Penang Hill Railway

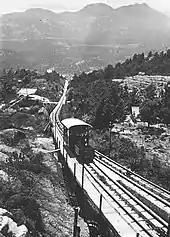
Penang Hill Railway in the 1920s

The Penang Hill Railway was initially constructed for the British colonial community to enjoy the cooler air of the Penang Hill. The first attempt at a mountain railway on Penang Hill began with a proposal by three British residents, D. Logan, Joseph Heim and Alan Wilson and the formation of a private company in 1897, with funding from the colonial administration. The first attempt used a steam engine and was not funicular, and it proved to be a failure. The line was constructed between 1901 and 1905, but did not work due to technical faults.